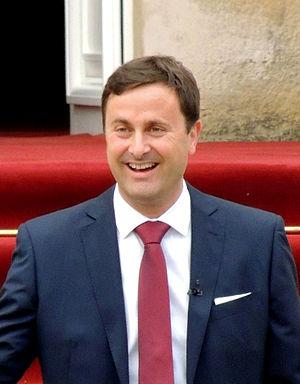
Le sommet de la zone euro désigne la réunion des chefs d'État ou chefs de gouvernement des dix-neuf États membres de la zone euro, sous la tutelle du président du sommet de la zone euro. Il ne doit pas être confondu avec le Conseil européen qui est la rencontre des chefs d’État ou de gouvernement des vingt-huit États membres de l'Union européenne.